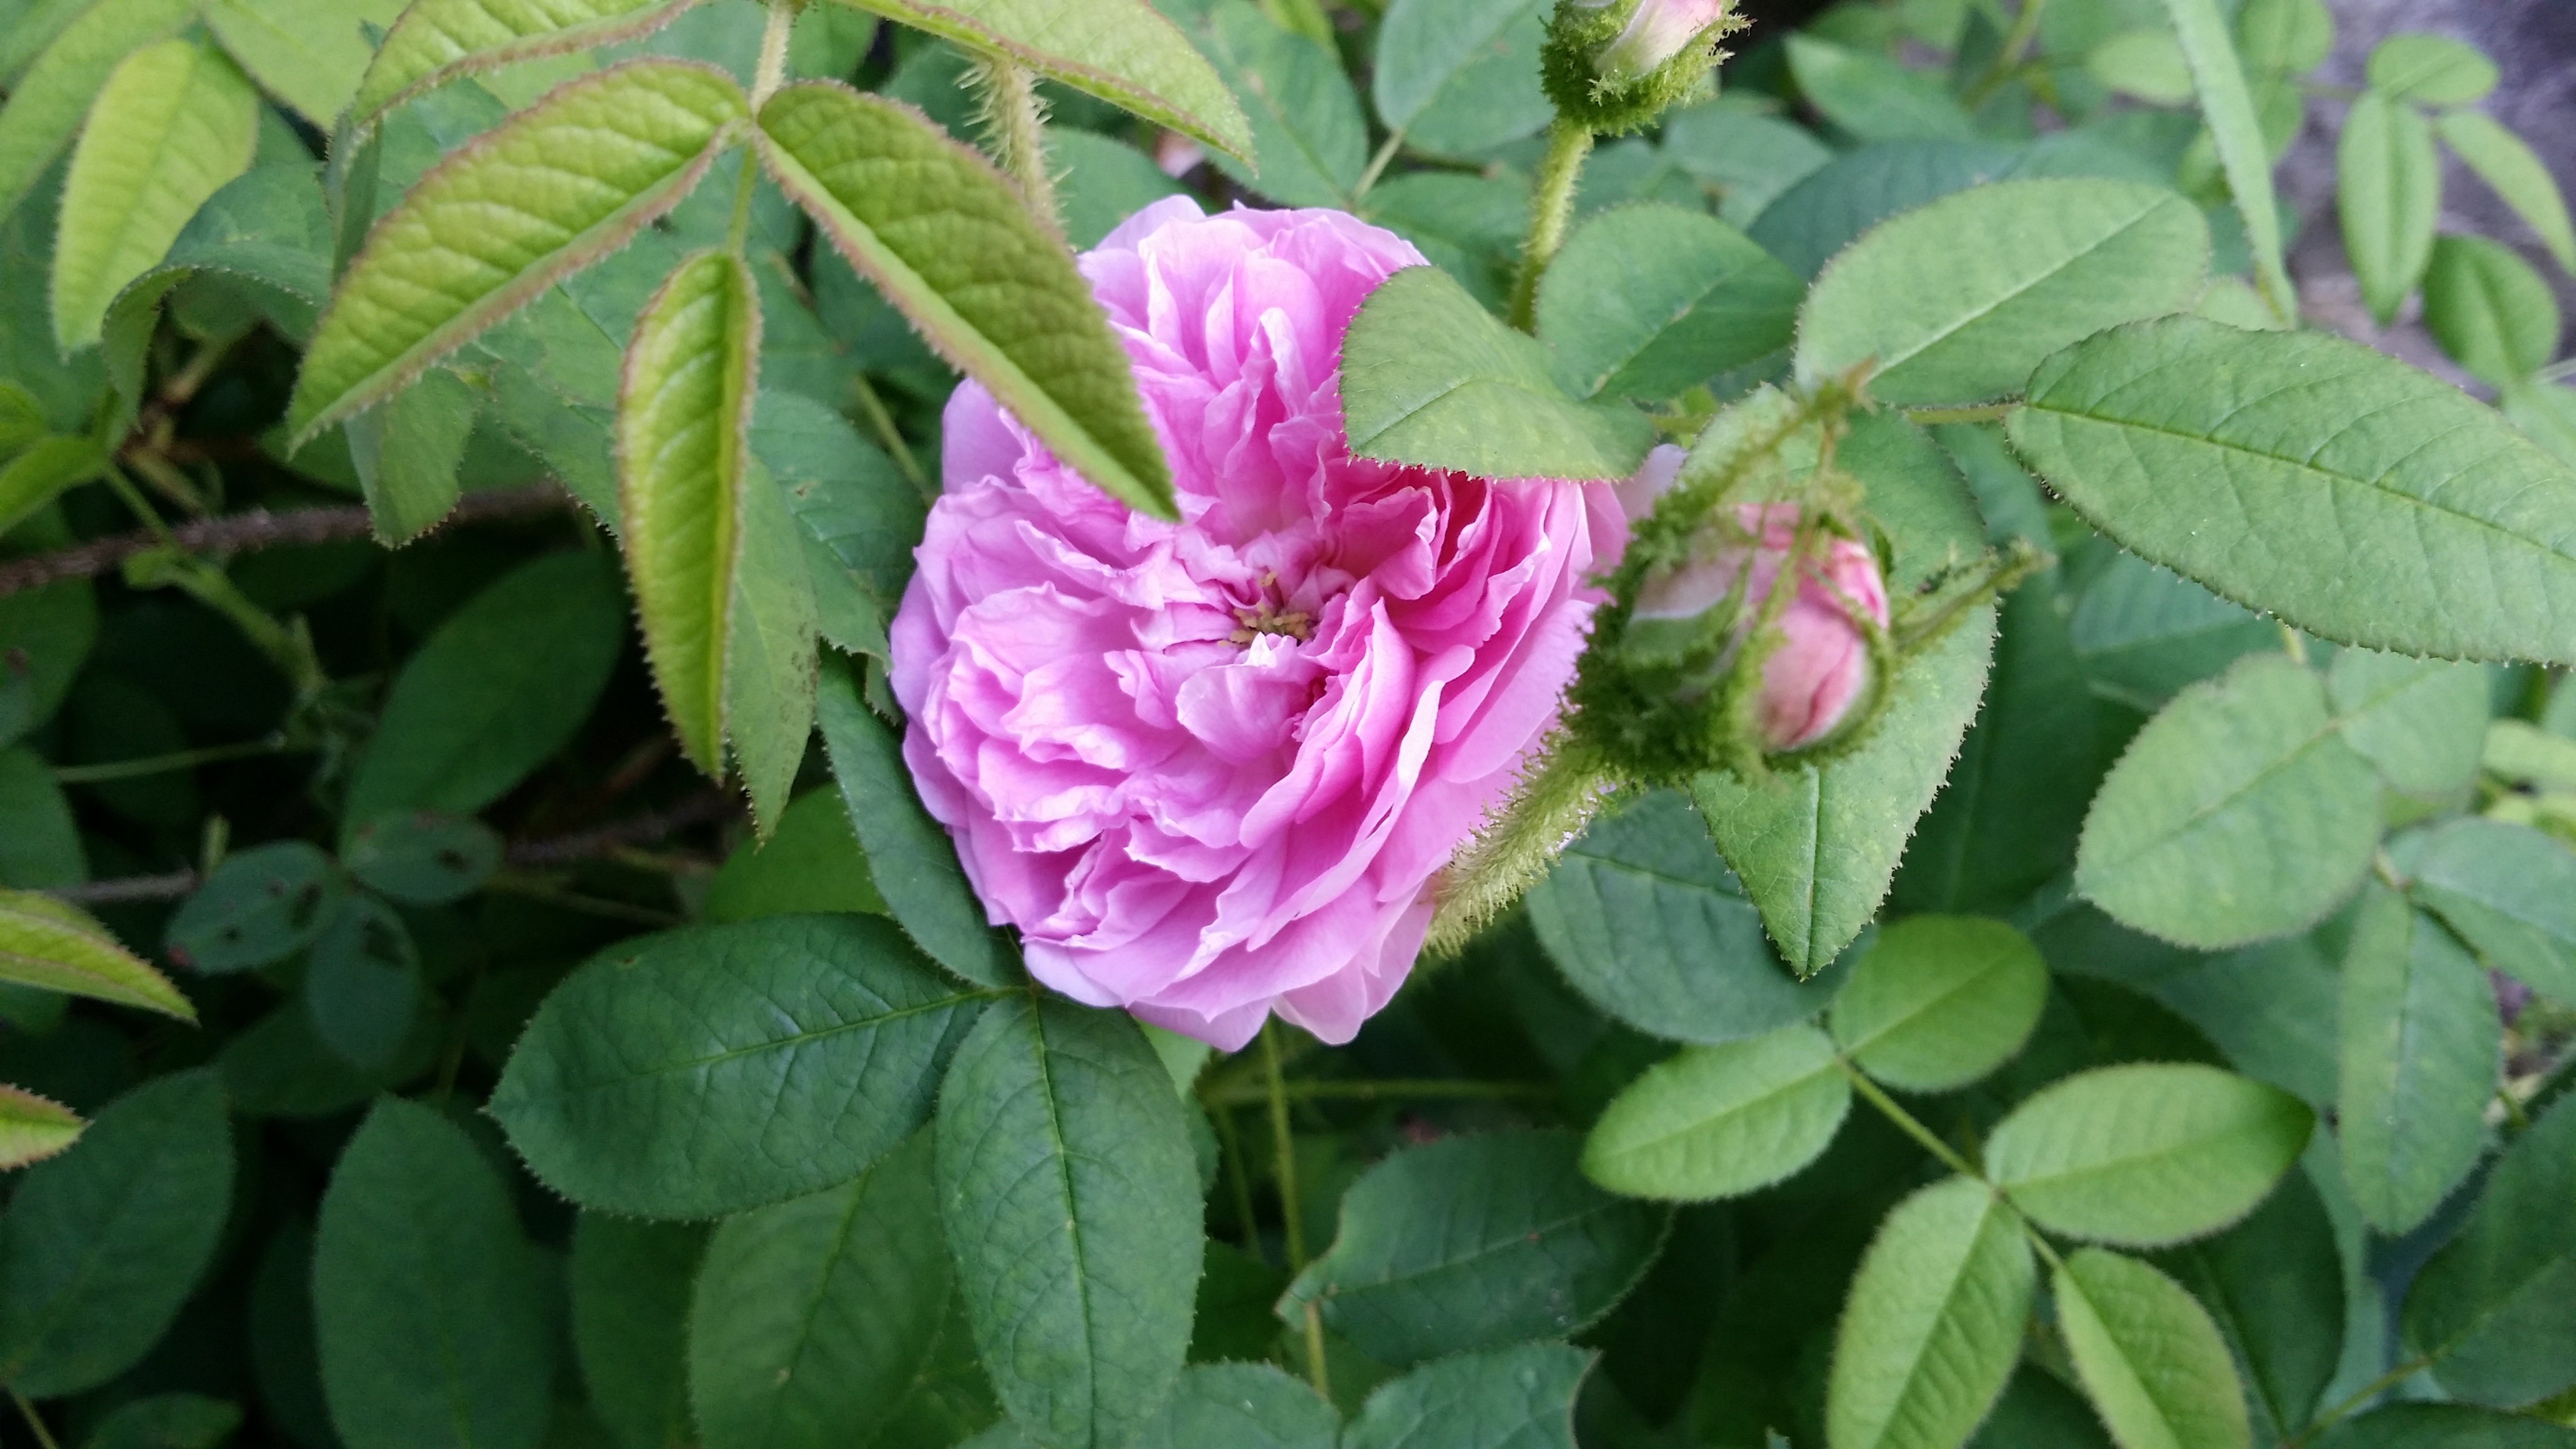
nature, blossom, plant, leaf, flower, rose, green, natural, botany, garden, closeup, pink, flora, shrub, beautiful, flowering plant, garden roses, rose family, rosa rugosa, land plant, rosa centifolia, rose order, rosa rubiginosa, rosa gallica, prickly rose